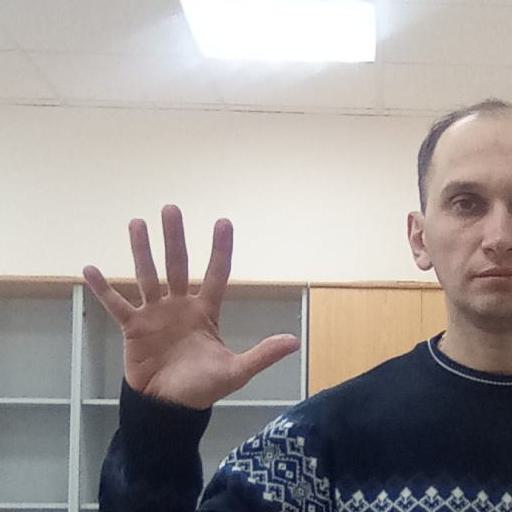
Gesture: palm